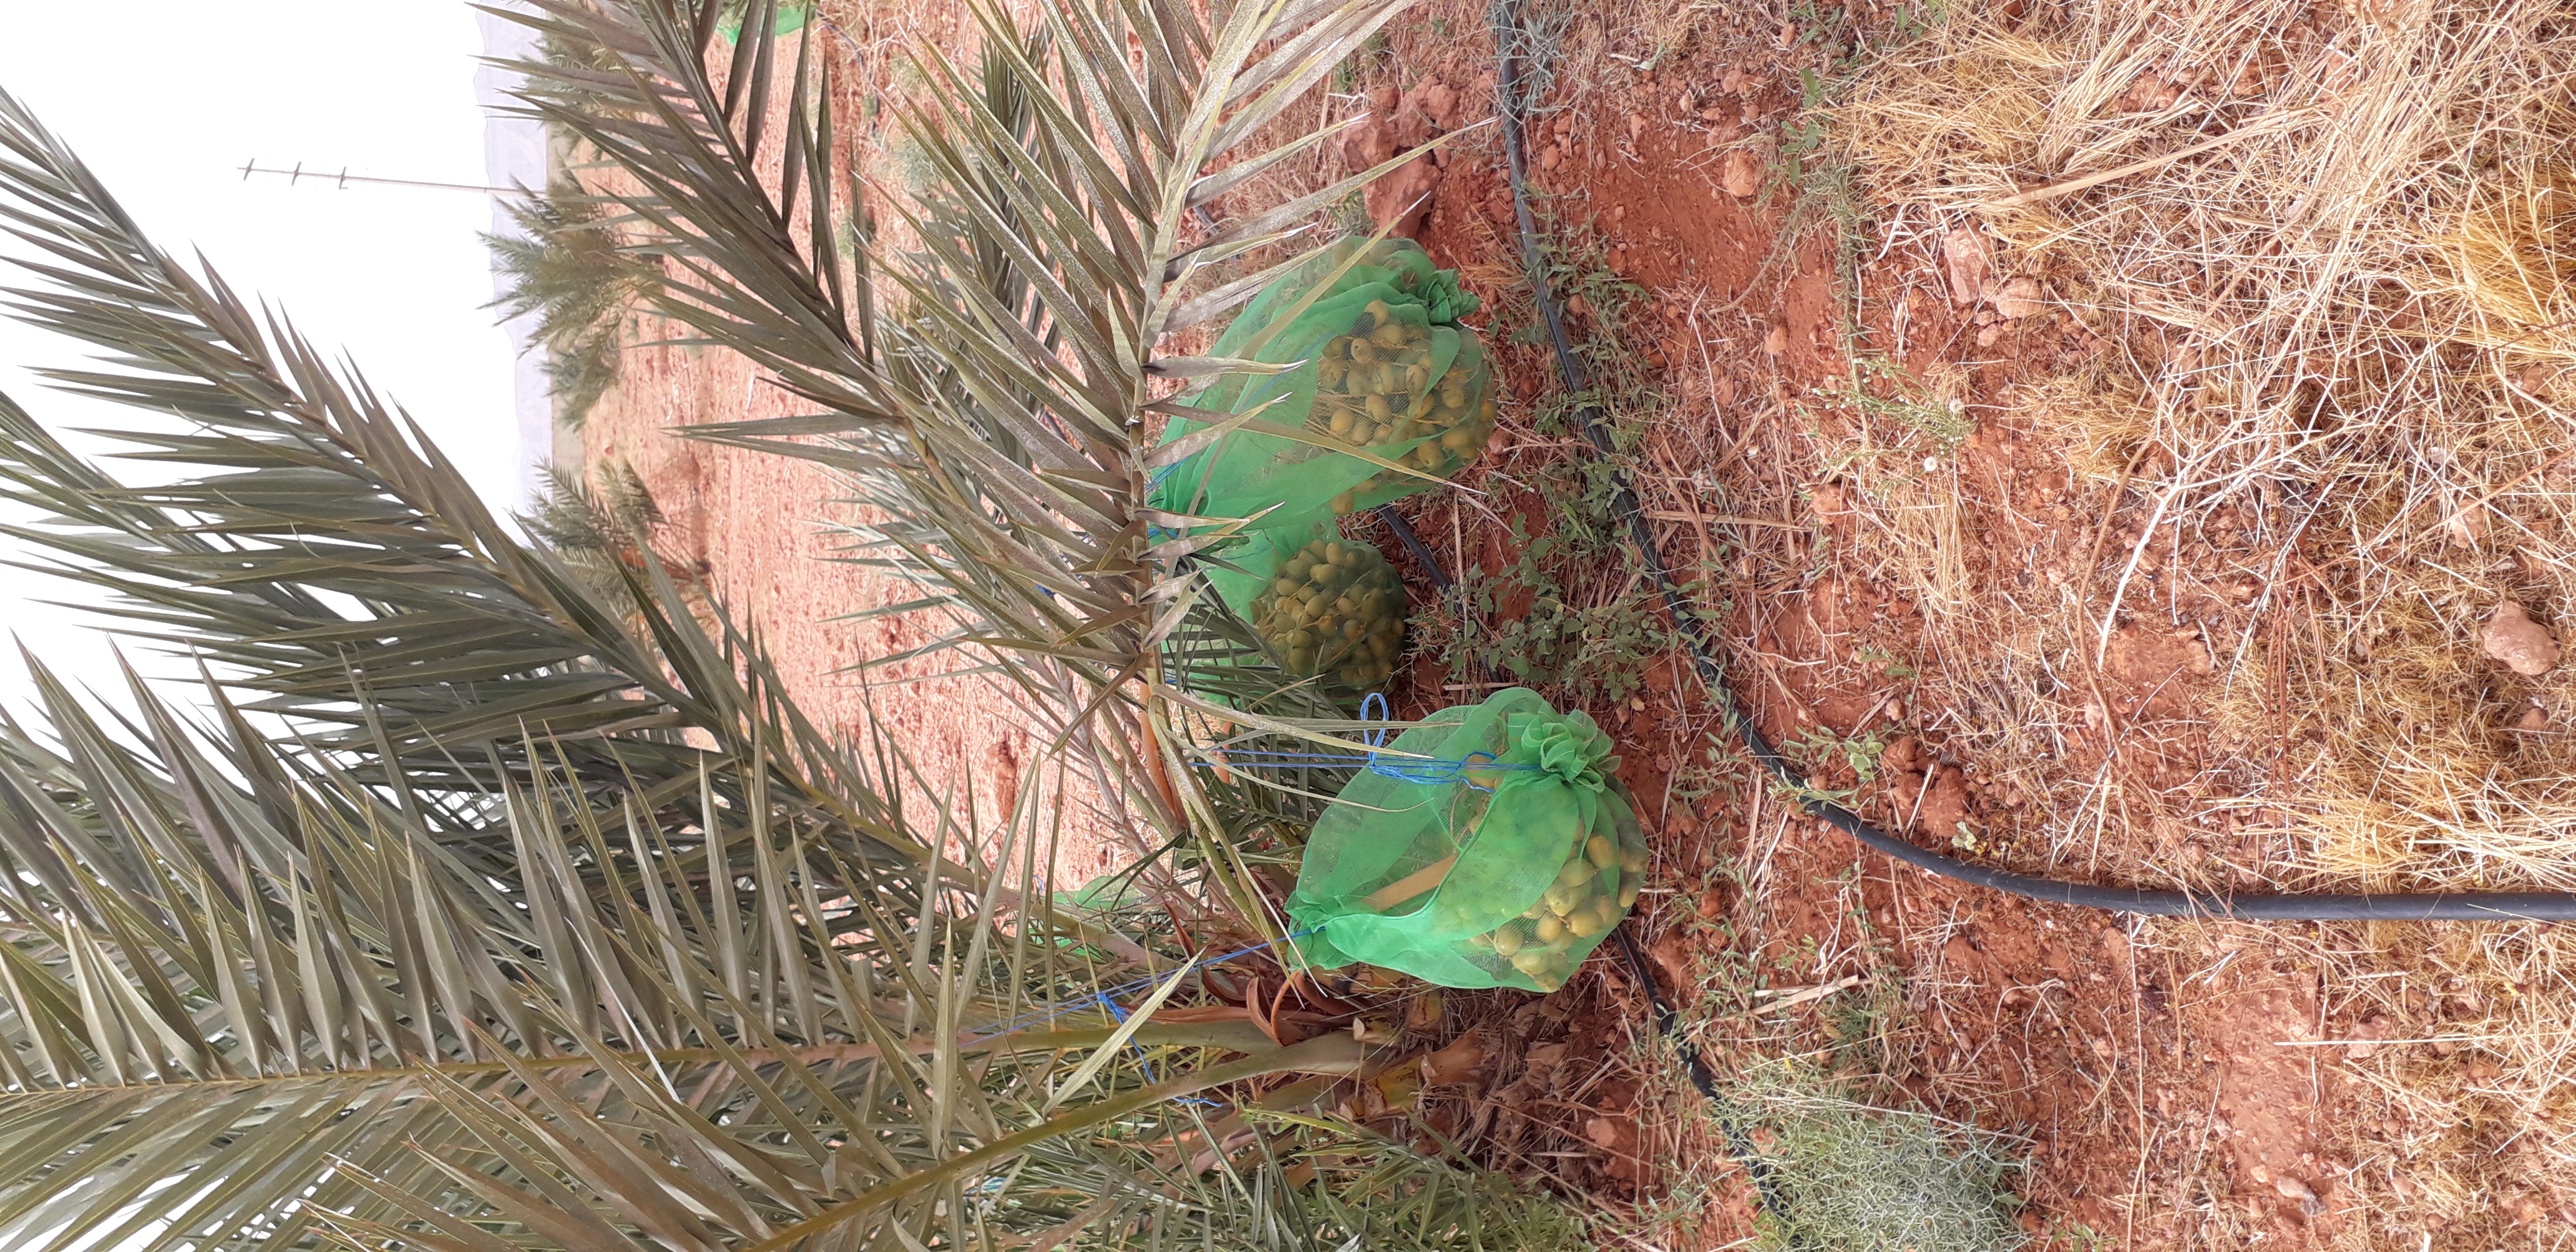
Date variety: Boufagous